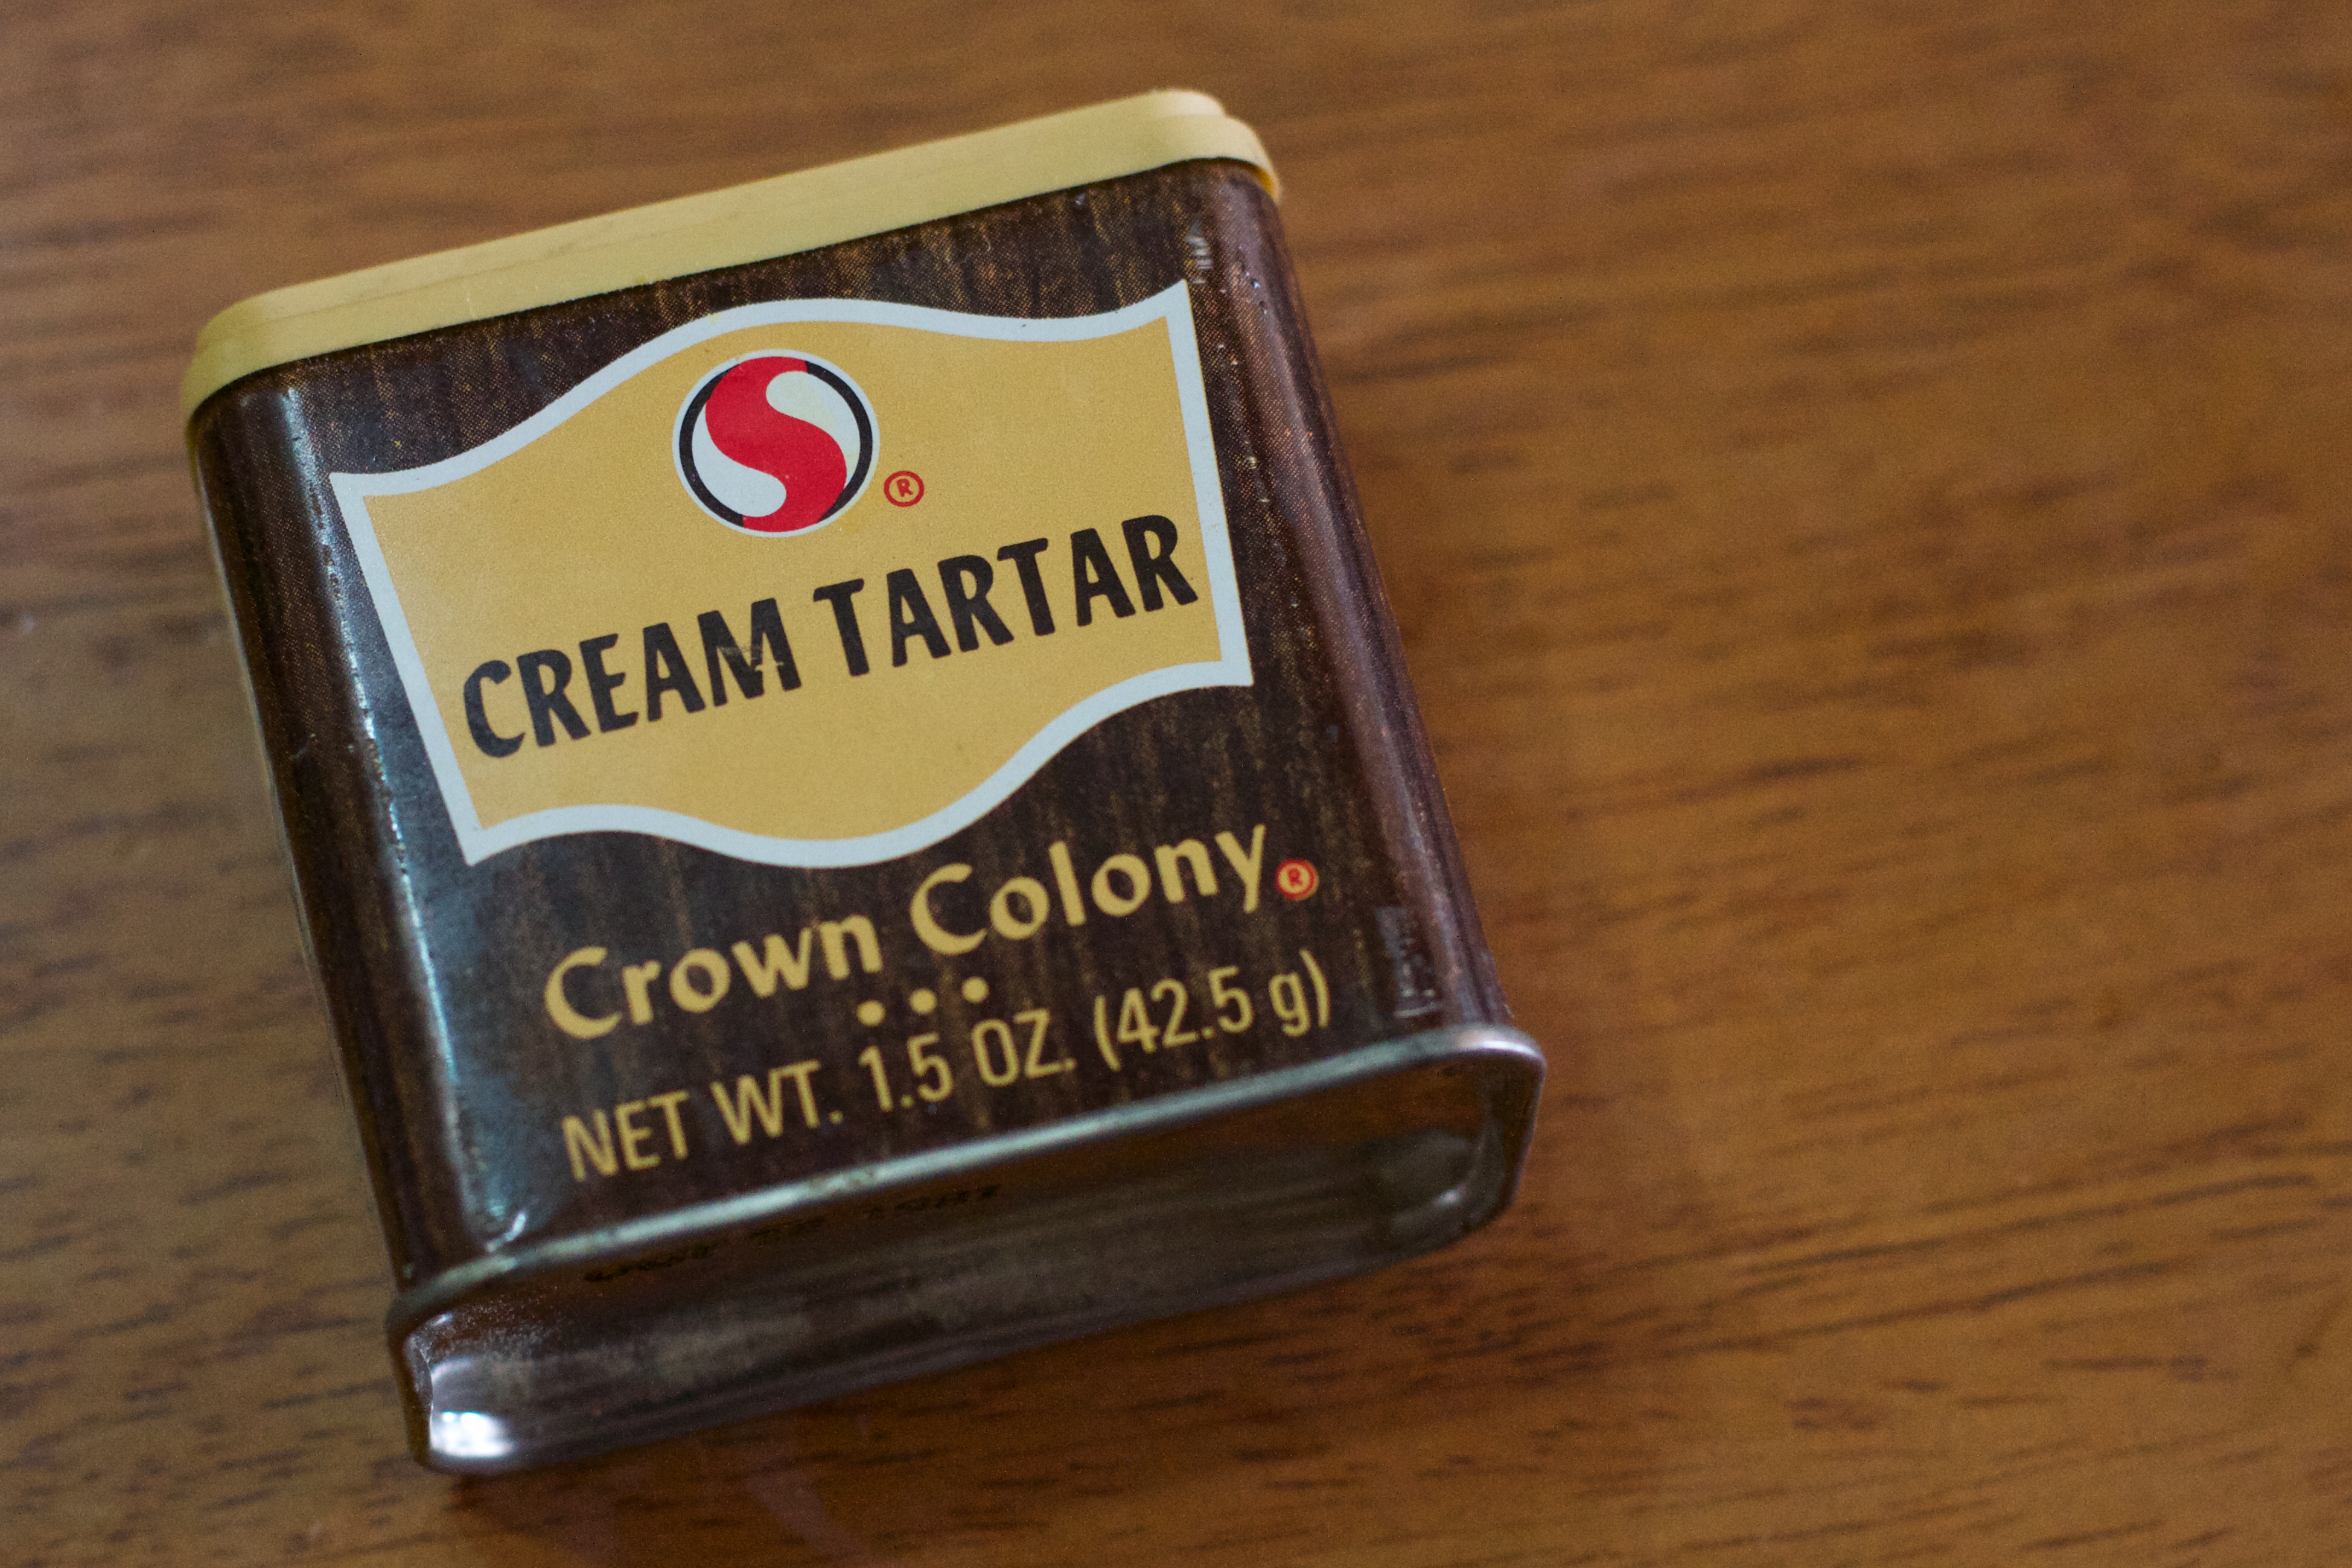
food, flavor